Clan Macdonald of Sleat

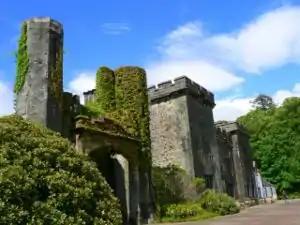
Armadale Castle consists of a country house built in the 1790s and the remains of a burnt-out mock castle built in the 19th century. Today the estate is the site of the Clan Donald Centre and the Museum of the Isles.

Not long after returning from Ireland, a feud seems to have arisen between Dòmhnall Gorm Mòr and the chief of Clan Macleod, Ruairidh Mòr. The Sleat chief had married the sister of the Macleod chief, and after some time sent her back to Macleod. Tradition has it that she was blind in an eye, and was mounted upon one-eyed horse, followed by a one-eyed dog, and accompanied by a one-eyed man. The Macleod chief was outraged and immediately had Trotternish ravaged. The Macdonalds of Sleat then retaliated by attacking Macleod possessions in Harris. This then led to Ruairidh Mòr leading a warband of 60 men on a raid in North Uist. The Macleod chief's relative, Mac Dhòmhnaill Ghlais ("the son of Dòmhnall the grey"), and 40 followers managed to possess themselves of the goods that the Uistfolk has hidden in Teampull na Trionaid ("trinity church"), at Carinish. However, the Macleods were attacked by a celebrated Clanranald warrior, named Dhòmhnall MacIain 'Ic Sheumais, in command of 15 men. The Macleods were outmanoeuvred by Dhòmhnall MacIain 'Ic Sheumais, and were slain almost to a man. Mac Dhòmhnaill Ghlais and a few of his followers fled for the island of Baleshare, but were run-down by some Uistmen and killed on the spot which ever since been known as "Oitir Mhic Dhòmhnaill Ghlais" ("the strand of the son of Dòmhnall the grey").